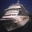
Label: ship